Talmont-sur-Gironde

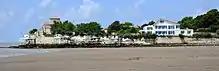
Talmont-sur-Gironde from the south.

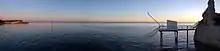
Carrelet at Talmont-sur-Gironde

The village is a member of the "Les Plus Beaux Villages de France" ("The most beautiful villages of France") association.